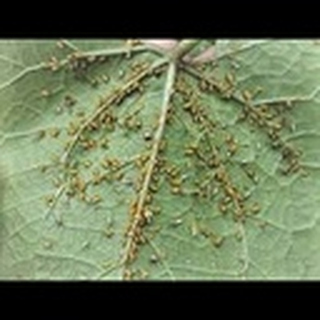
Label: cotton_aphids